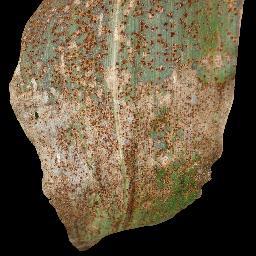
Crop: corn
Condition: (maize)_common_rust